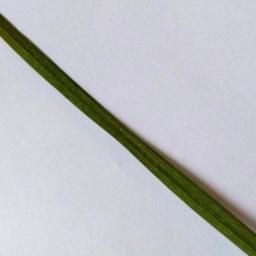
Label: Rice___Healthy